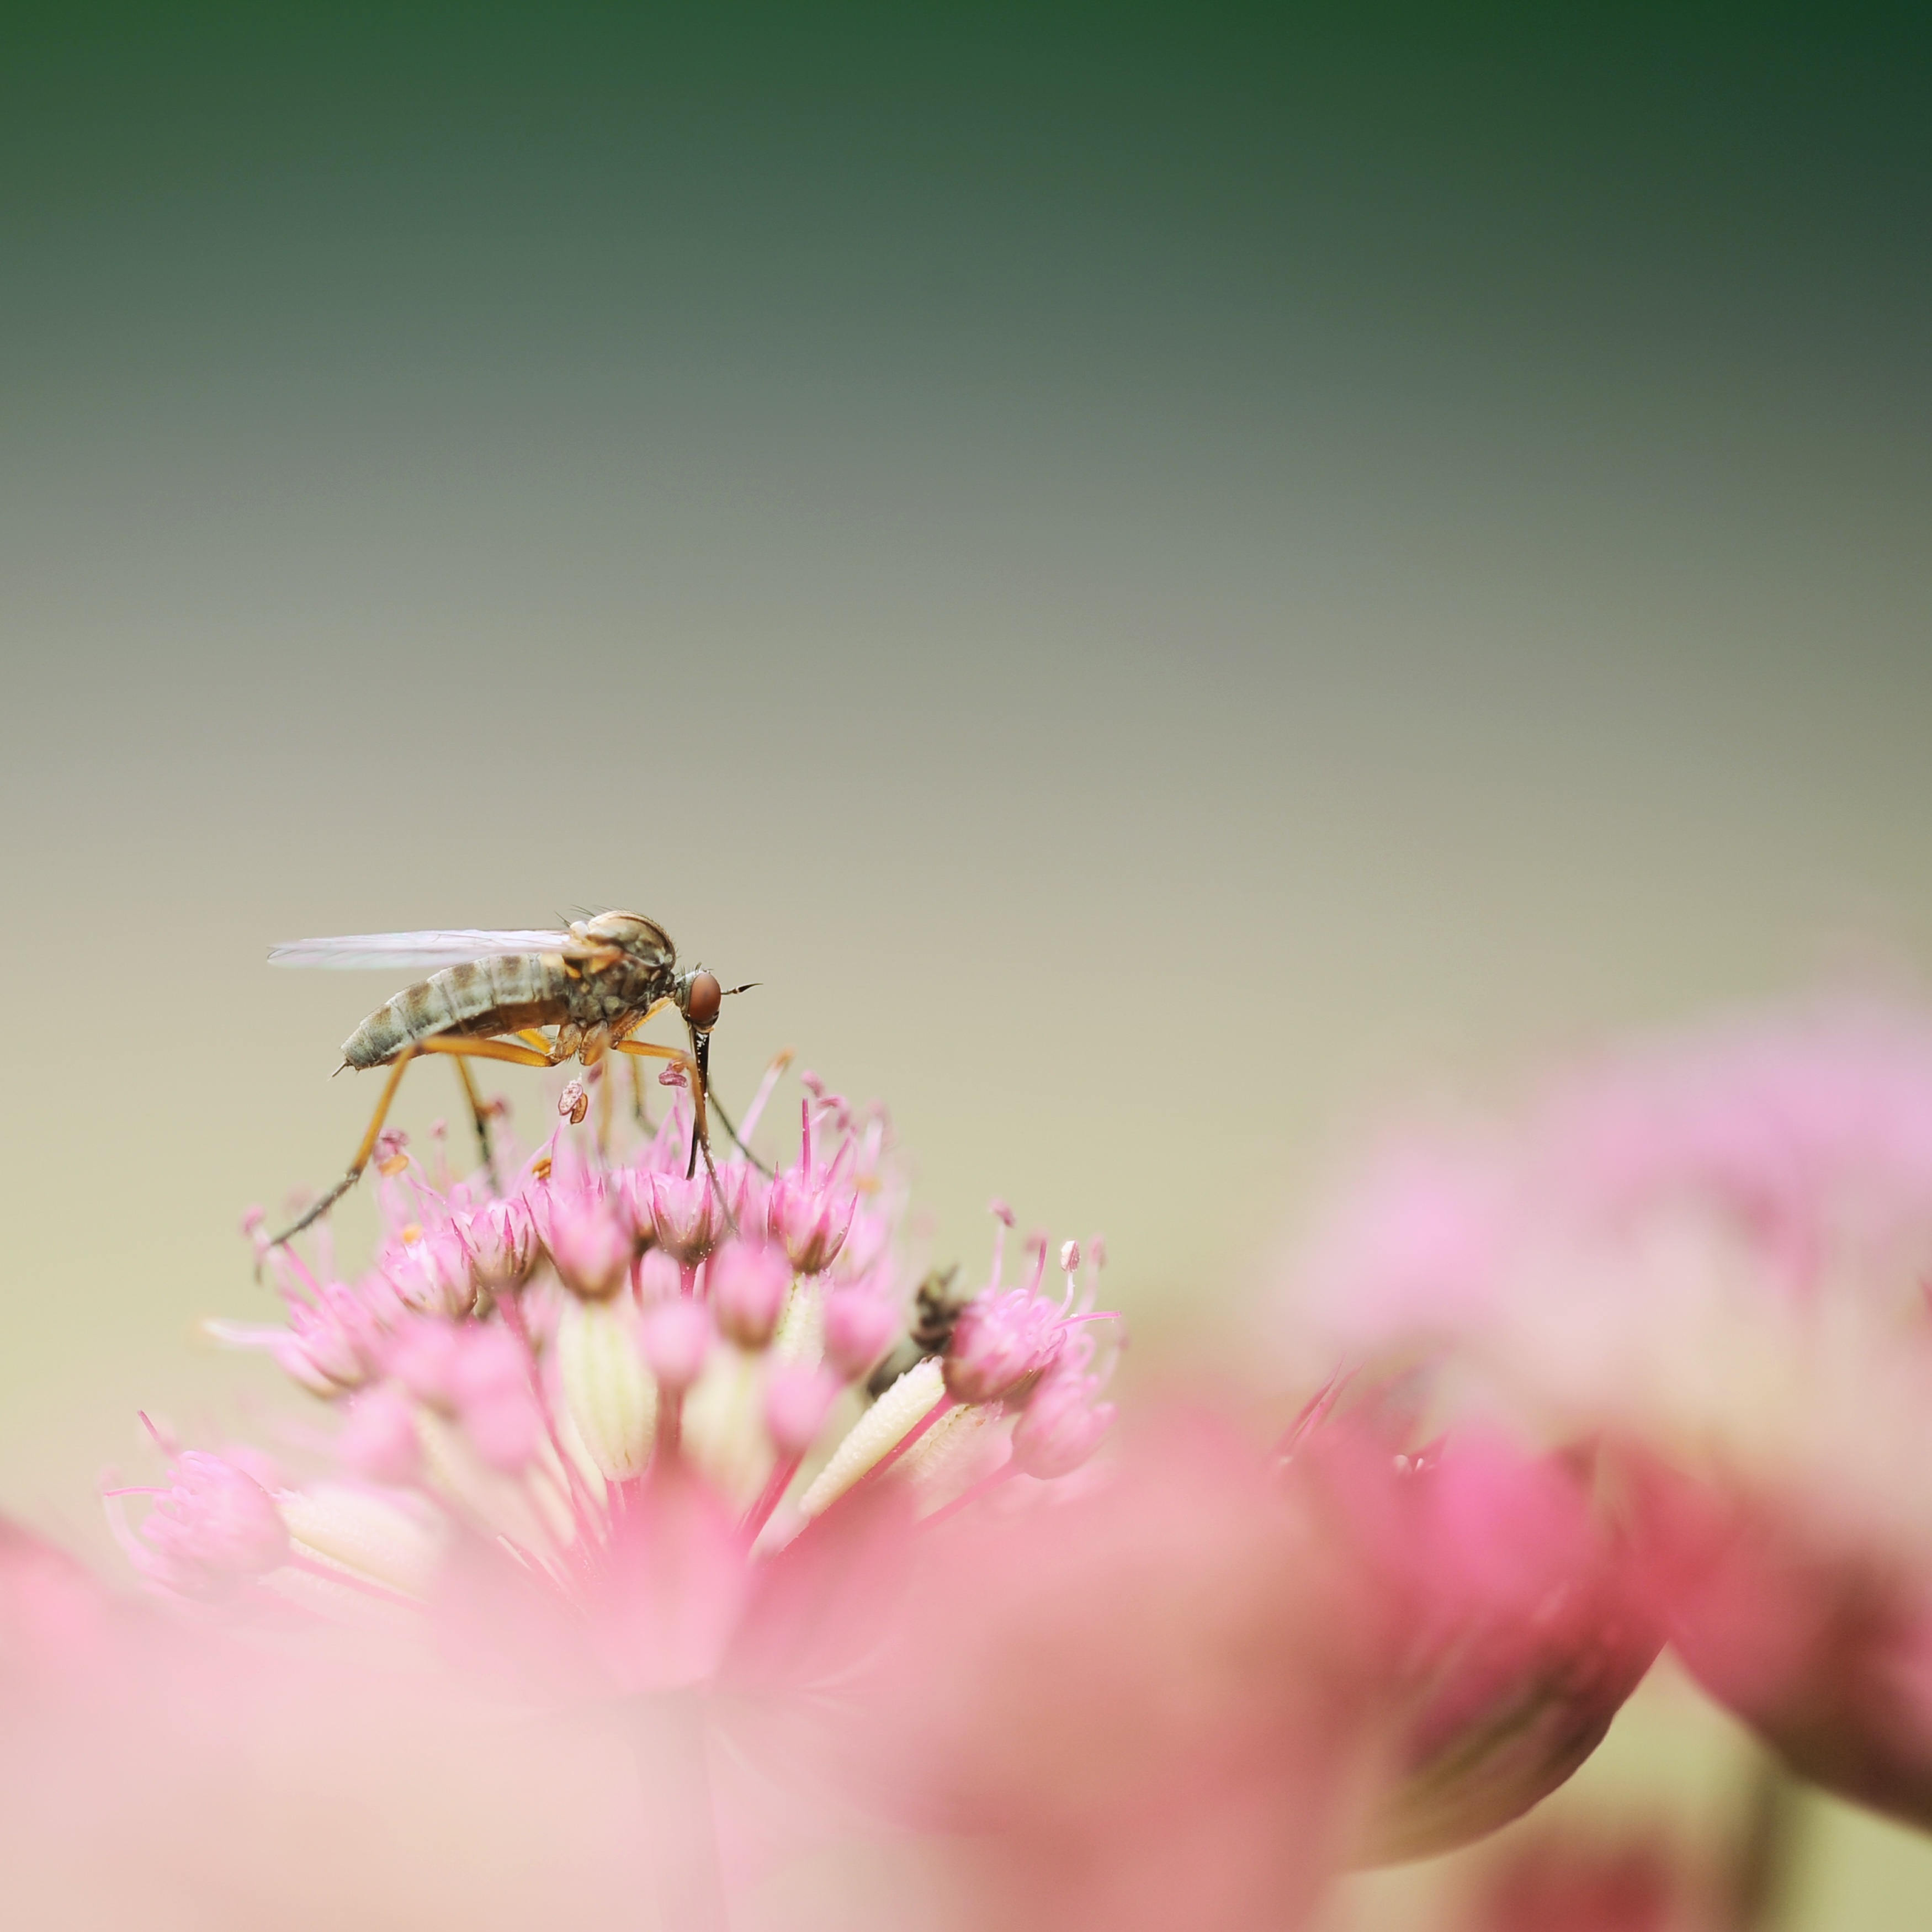
nature, blossom, plant, photography, flower, petal, bloom, pollen, pollination, green, insect, macro, pink, flora, fauna, invertebrate, flowers, close up, nectar, macro photography, honey bee, membrane winged insect